Orca-class patrol vessel

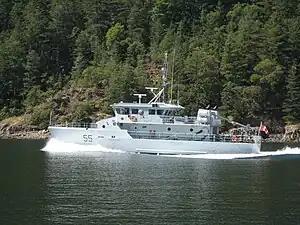
"Orca" sailing in the Gulf Islands in support of naval officer training, August 2007

During the early stages of the Second World War, the Canadian Government acquired fourteen large yachts from the United States and all were given animal names upon commissioning in the RCN. All but "Orca" and "Raven" perpetuate the names of those armed yachts and all have a connection to First Nations lore. "Cougar", "Moose", and "Wolf" are the third vessels to carry those names as they also perpetuate the names of Canadian Fairmile B motor launches used by the Canadian Forces Naval Reserve as training ships after the Second World War.